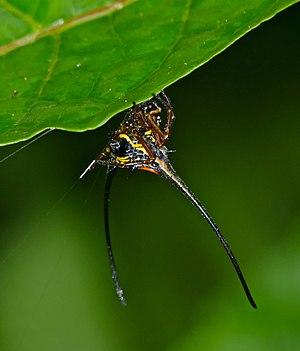
Macracantha arcuata, unique représentant du genre Macracantha, est une espèce d'araignées aranéomorphes de la famille des Araneidae.